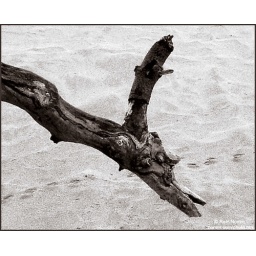
An animal-like branch of a dead tree in the sand dunes at Sleeping Bear Dunes on the shore of Lake Michigan.